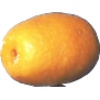
Label: Kumquats 1